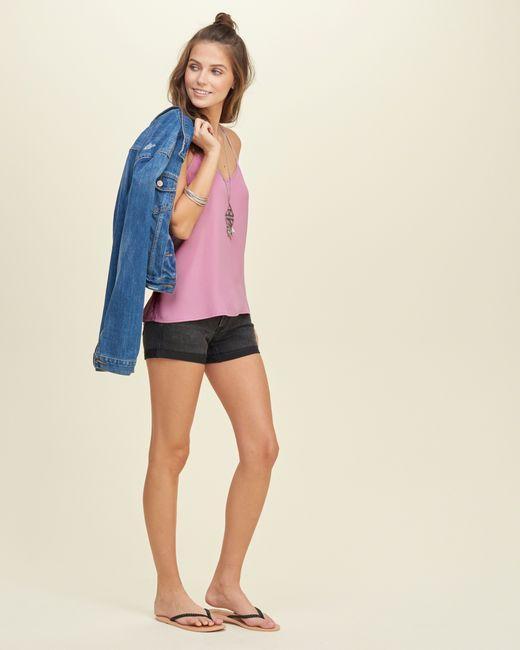
Stylische Jeansjacke mit Shorts für Damen